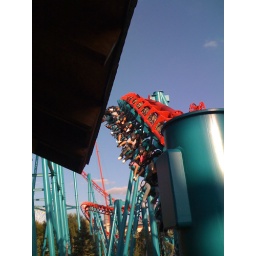
The guy in the orange shoes is a friend of mine.